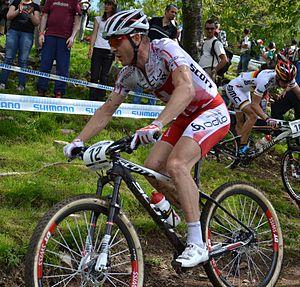
Florian Vogel lors de la 4e manche de la coupe du monde UCI de VTT 2012 à La Bresse (FRA).
Florian Vogel, né le 18 février 1982 à Aarau, est un coureur cycliste suisse spécialiste de VTT cross-country. Il a notamment remporté le titre de Champion d'Europe de cross-country en 2008 et 2017.